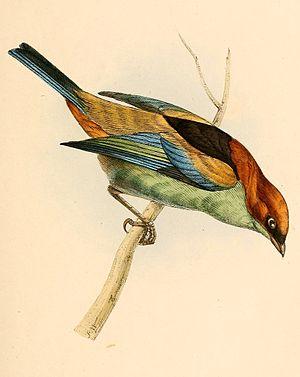
Aglaia melanotus = Tangara peruviana (Calliste à dos noir)